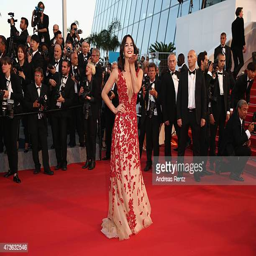
person attends the premiere during festival